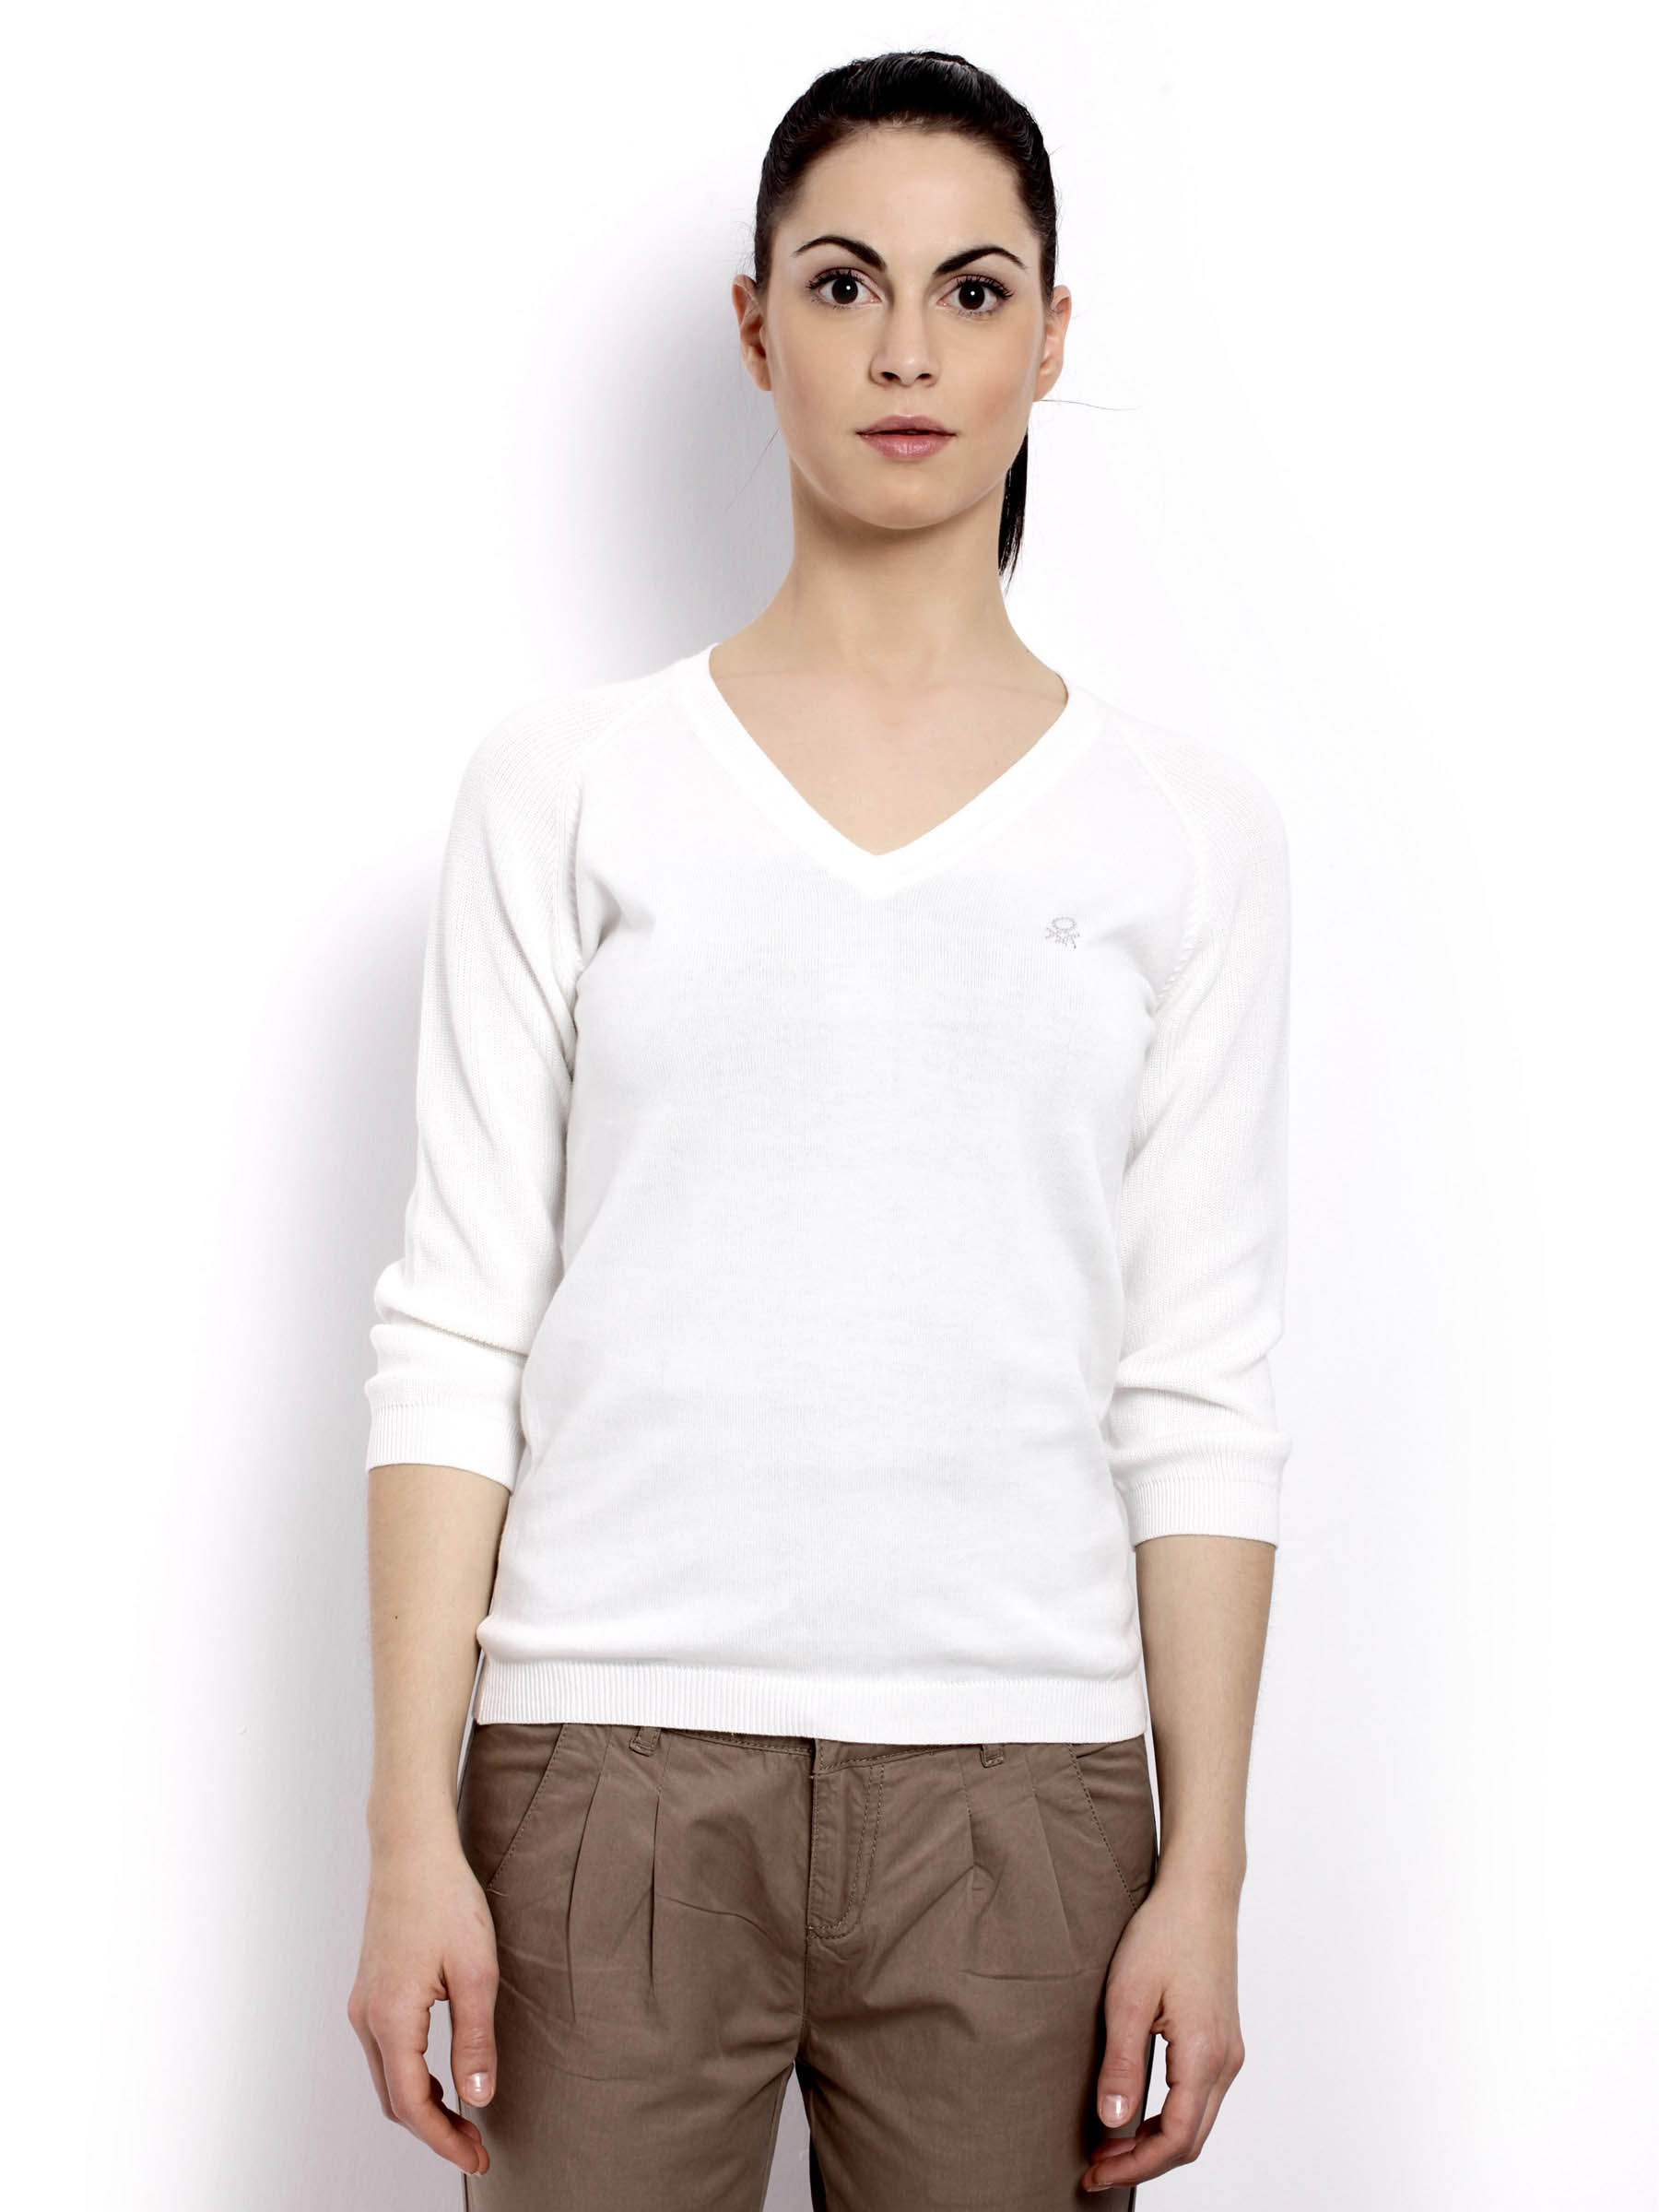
United Colors of Benetton Women Light Winter White Sweater
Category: Apparel / Topwear / Sweaters
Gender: Women
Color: White
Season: Fall 2011
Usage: Casual